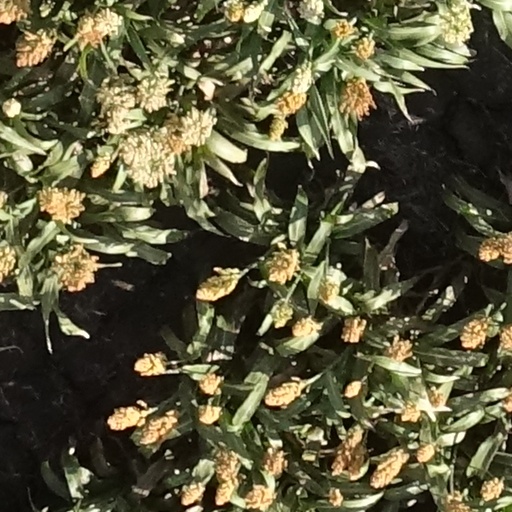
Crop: sorghum